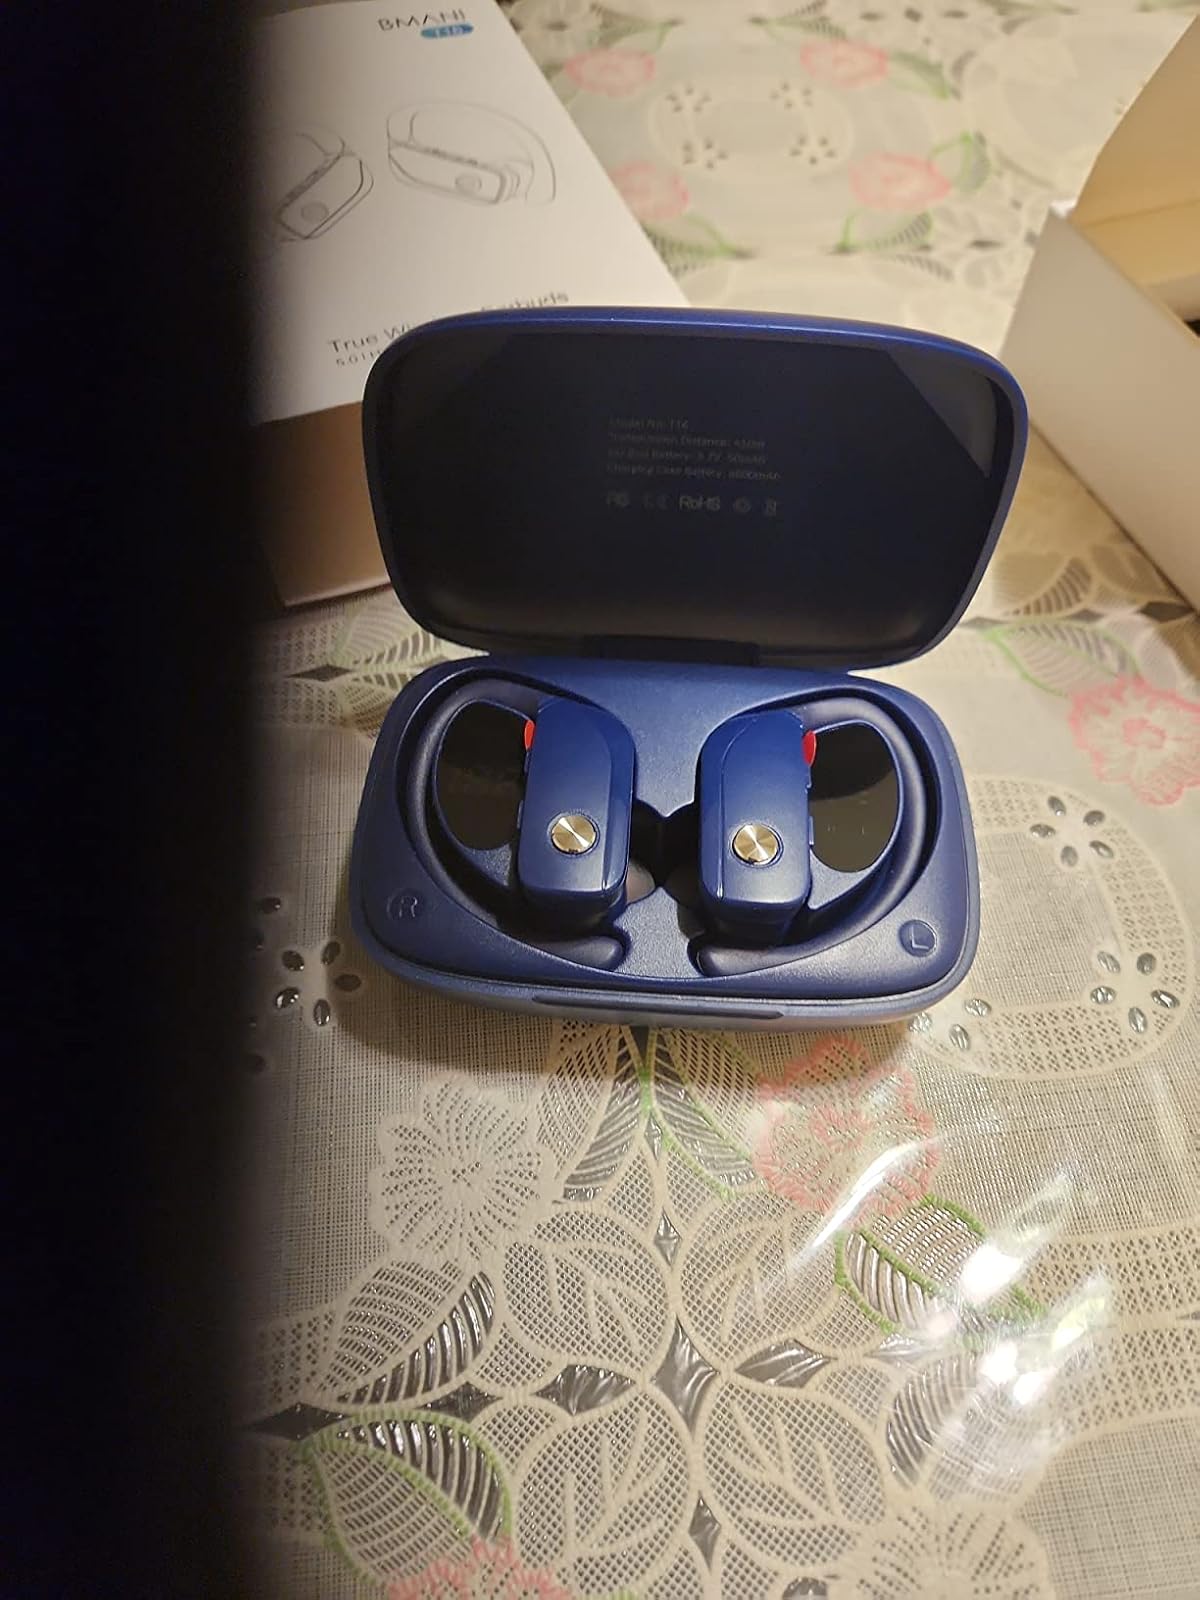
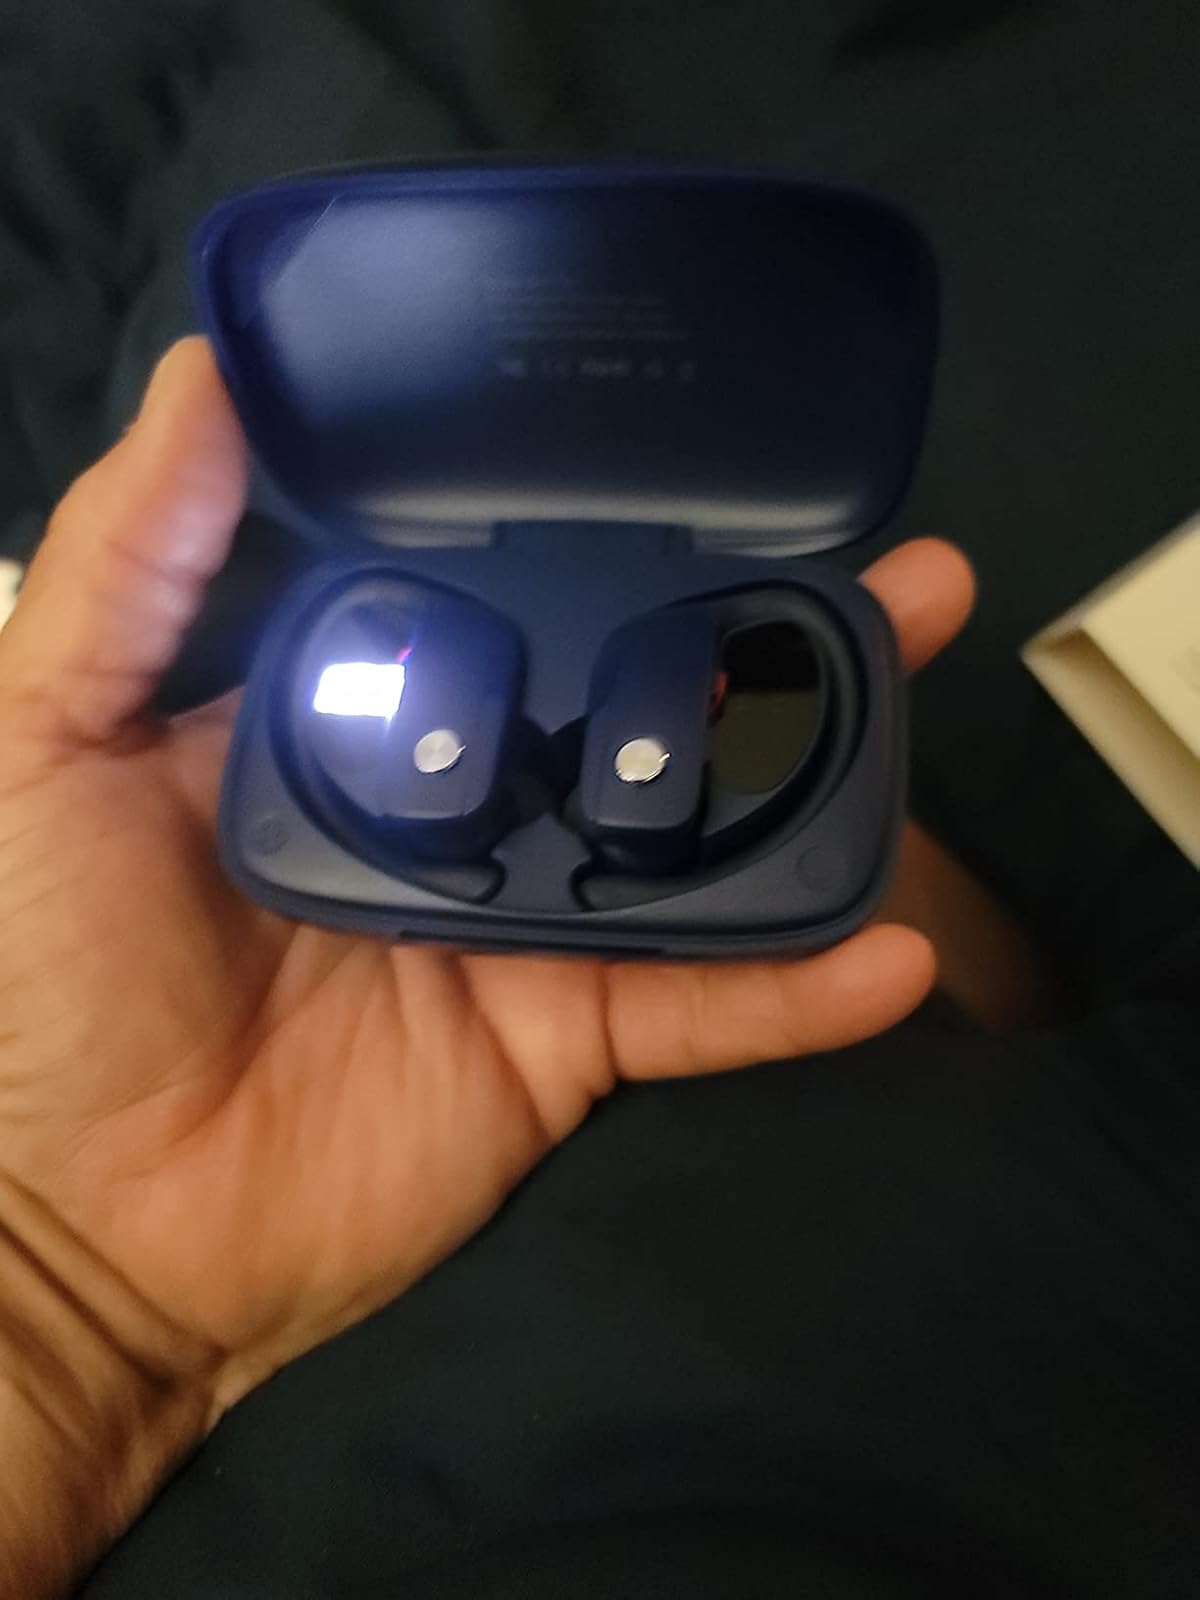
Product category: earbuds
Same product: yes